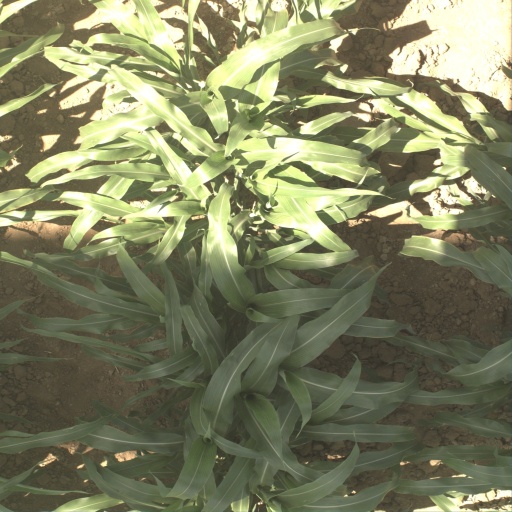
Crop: sorghum